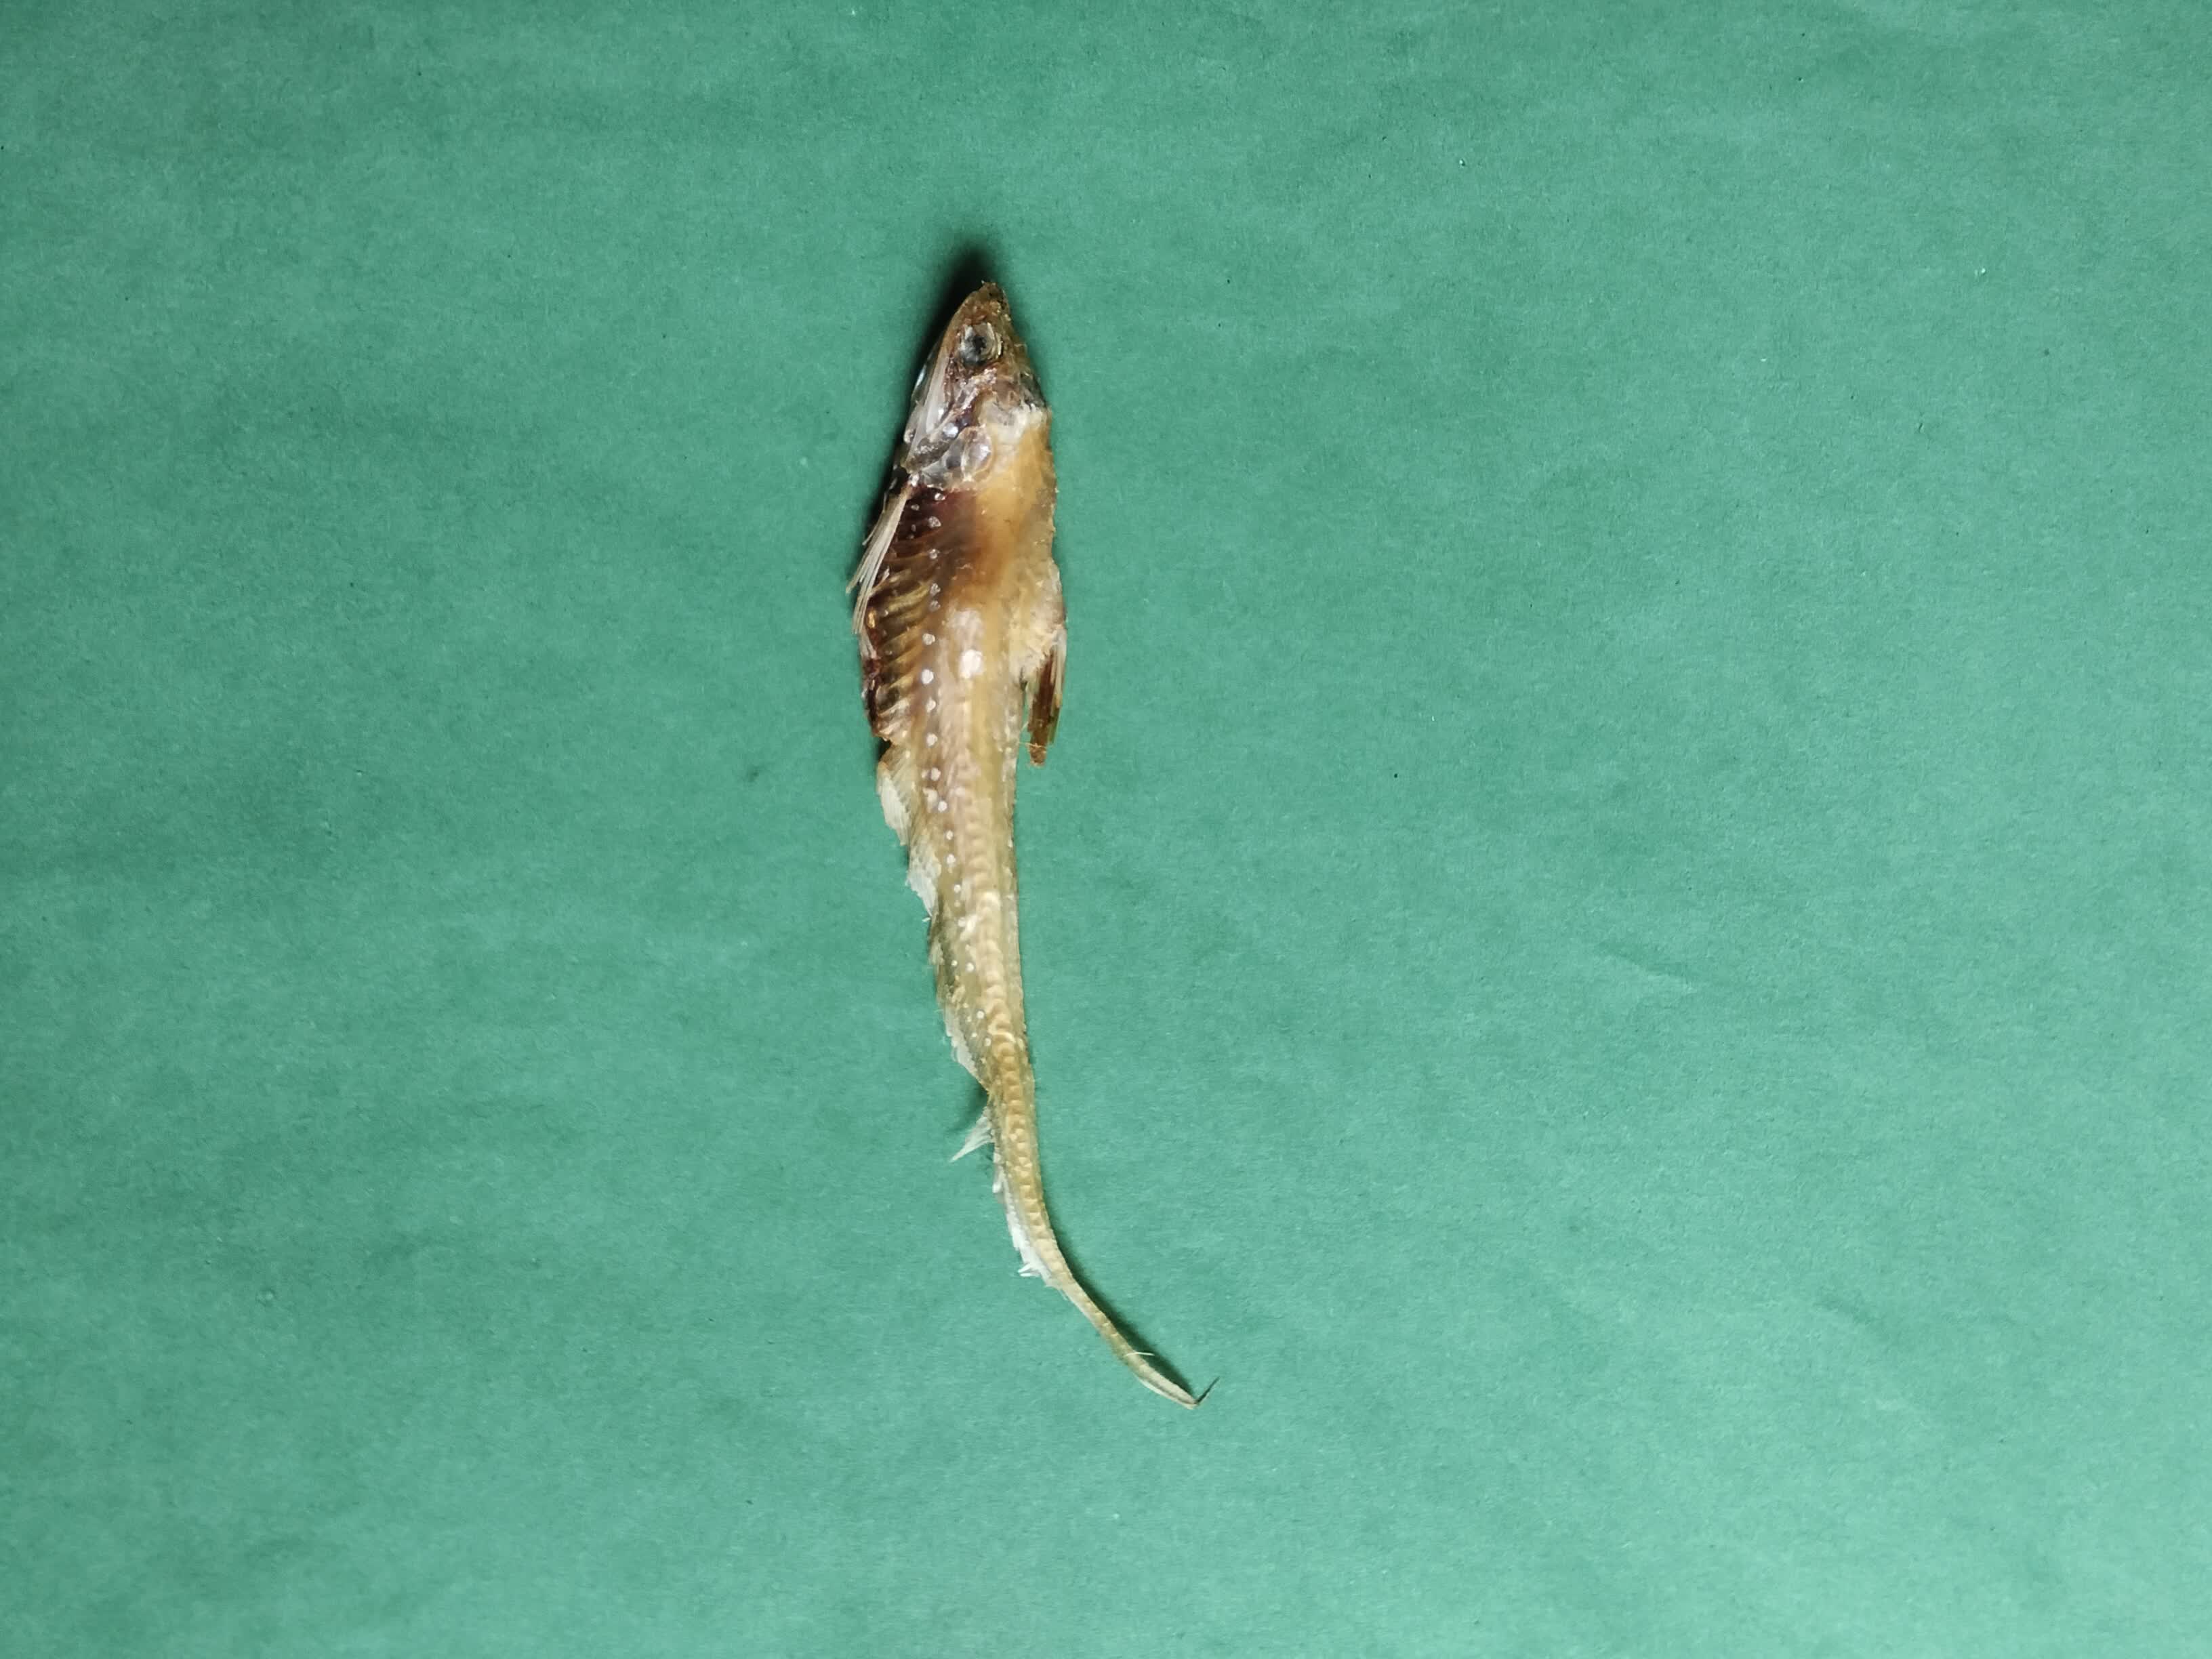
Species: Shundori